Seline, Croatia

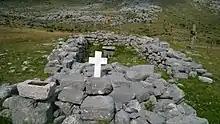
Remains of Saint Ivan chapel above Seline

Above Seline lies the town of Jabukovac ('jabuka' means 'apple' in Croatian) where according to legend a Turkish merchant by the name of Jusuf who traded in gold, 800 years ago sailed to Zadar, fell in love at first sight, offered a girl from Seline a golden apple and she took this apple and was wed to him.